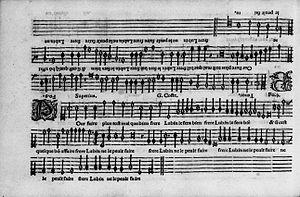
Gabriel Coste est un musicien et compositeur actif à Lyon et à Florence dans le second quart du XVIᵉ siècle.